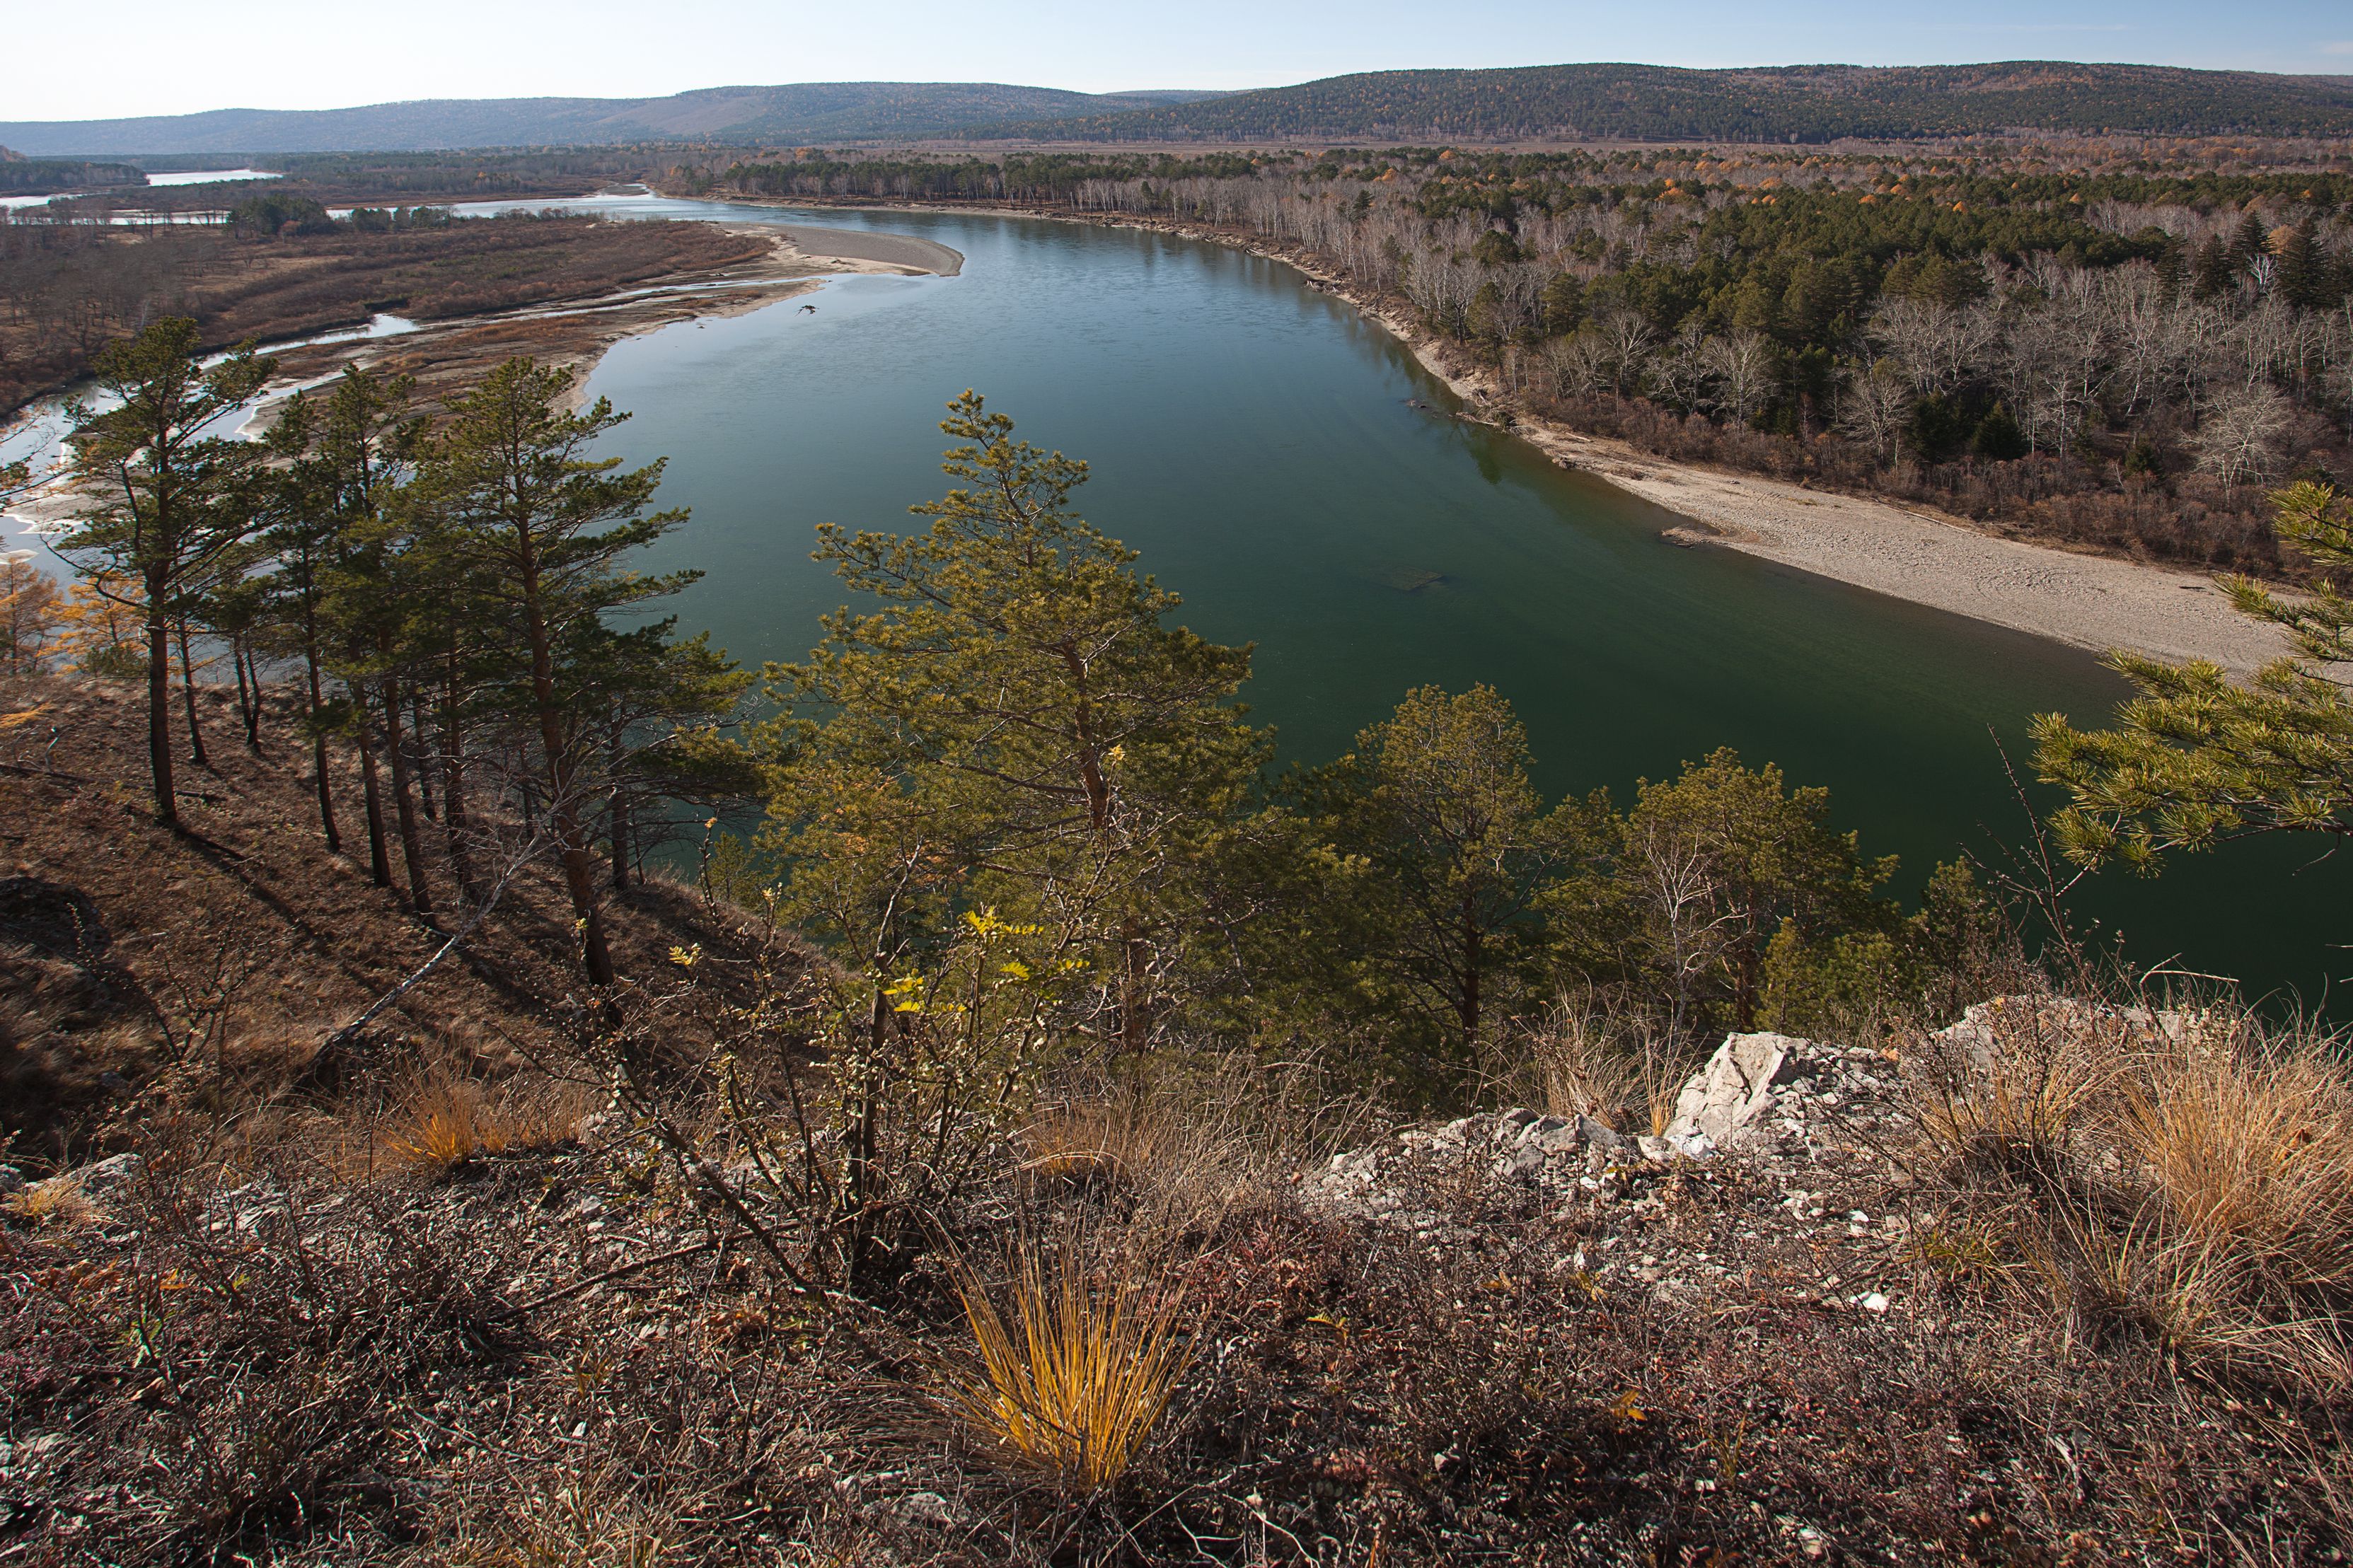
River Valley Beauty
The photo showcases the natural beauty of a river flowing gently through a valley surrounded by a forest. The river moves smoothly in front of a hill covered with plants and trees. A line of trees stretches across one side of the river, while another line of trees runs along the opposite bank. In the foreground, dried bushes and grasses are visible on a rocky mountain.
The shot is at bird's-eye level with a wide view of the entire area, showing the river crossing the land. The river is a deep green, the trees are green with some orange flowers, and the bushes are brown. The mix of green, faded orange, and brown suggests the photo was taken in the autumn season. The photo beautifully captures the essence of nature.
Labels: Outdoors, Nature, Water, Wilderness, Lake, Land, Plant, Tree, Fir, Vegetation, Aerial View, Reservoir, Promontory, Pond, Sea, Swamp, Background, Hill, Treeline, River, Bushes, Forest
Camera: Canon Canon EOS 5D Mark II
Lens: EF17-40mm f/4L USM, Canon EF 17-40mm f/4L
Aperture: F9
Exposure: 1/100 sec
ISO: 50
Focal length: 17.0 mm